Craig Biggio

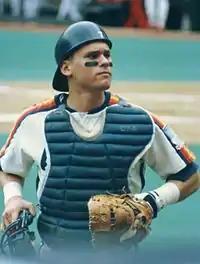
Biggio playing catcher in 1990

Biggio was called up as a catcher midway through the 1988 season, having batted .344 in his minor league career. In 1989, his first full season, Biggio became the Astros' starting catcher. He won the Silver Slugger Award in 1989. He was a very speedy runner, and an adept base stealer. Astros management, in an attempt to keep the rigors of catching from sapping Biggio's speed, tried him in the outfield part-time in 1990, as he had played 18 games there in the minors. Yogi Berra mentioned Biggio's height in his book "You Can Observe A Lot By Watching", saying, "I always identified with short catchers—they don't have to stand up as far".